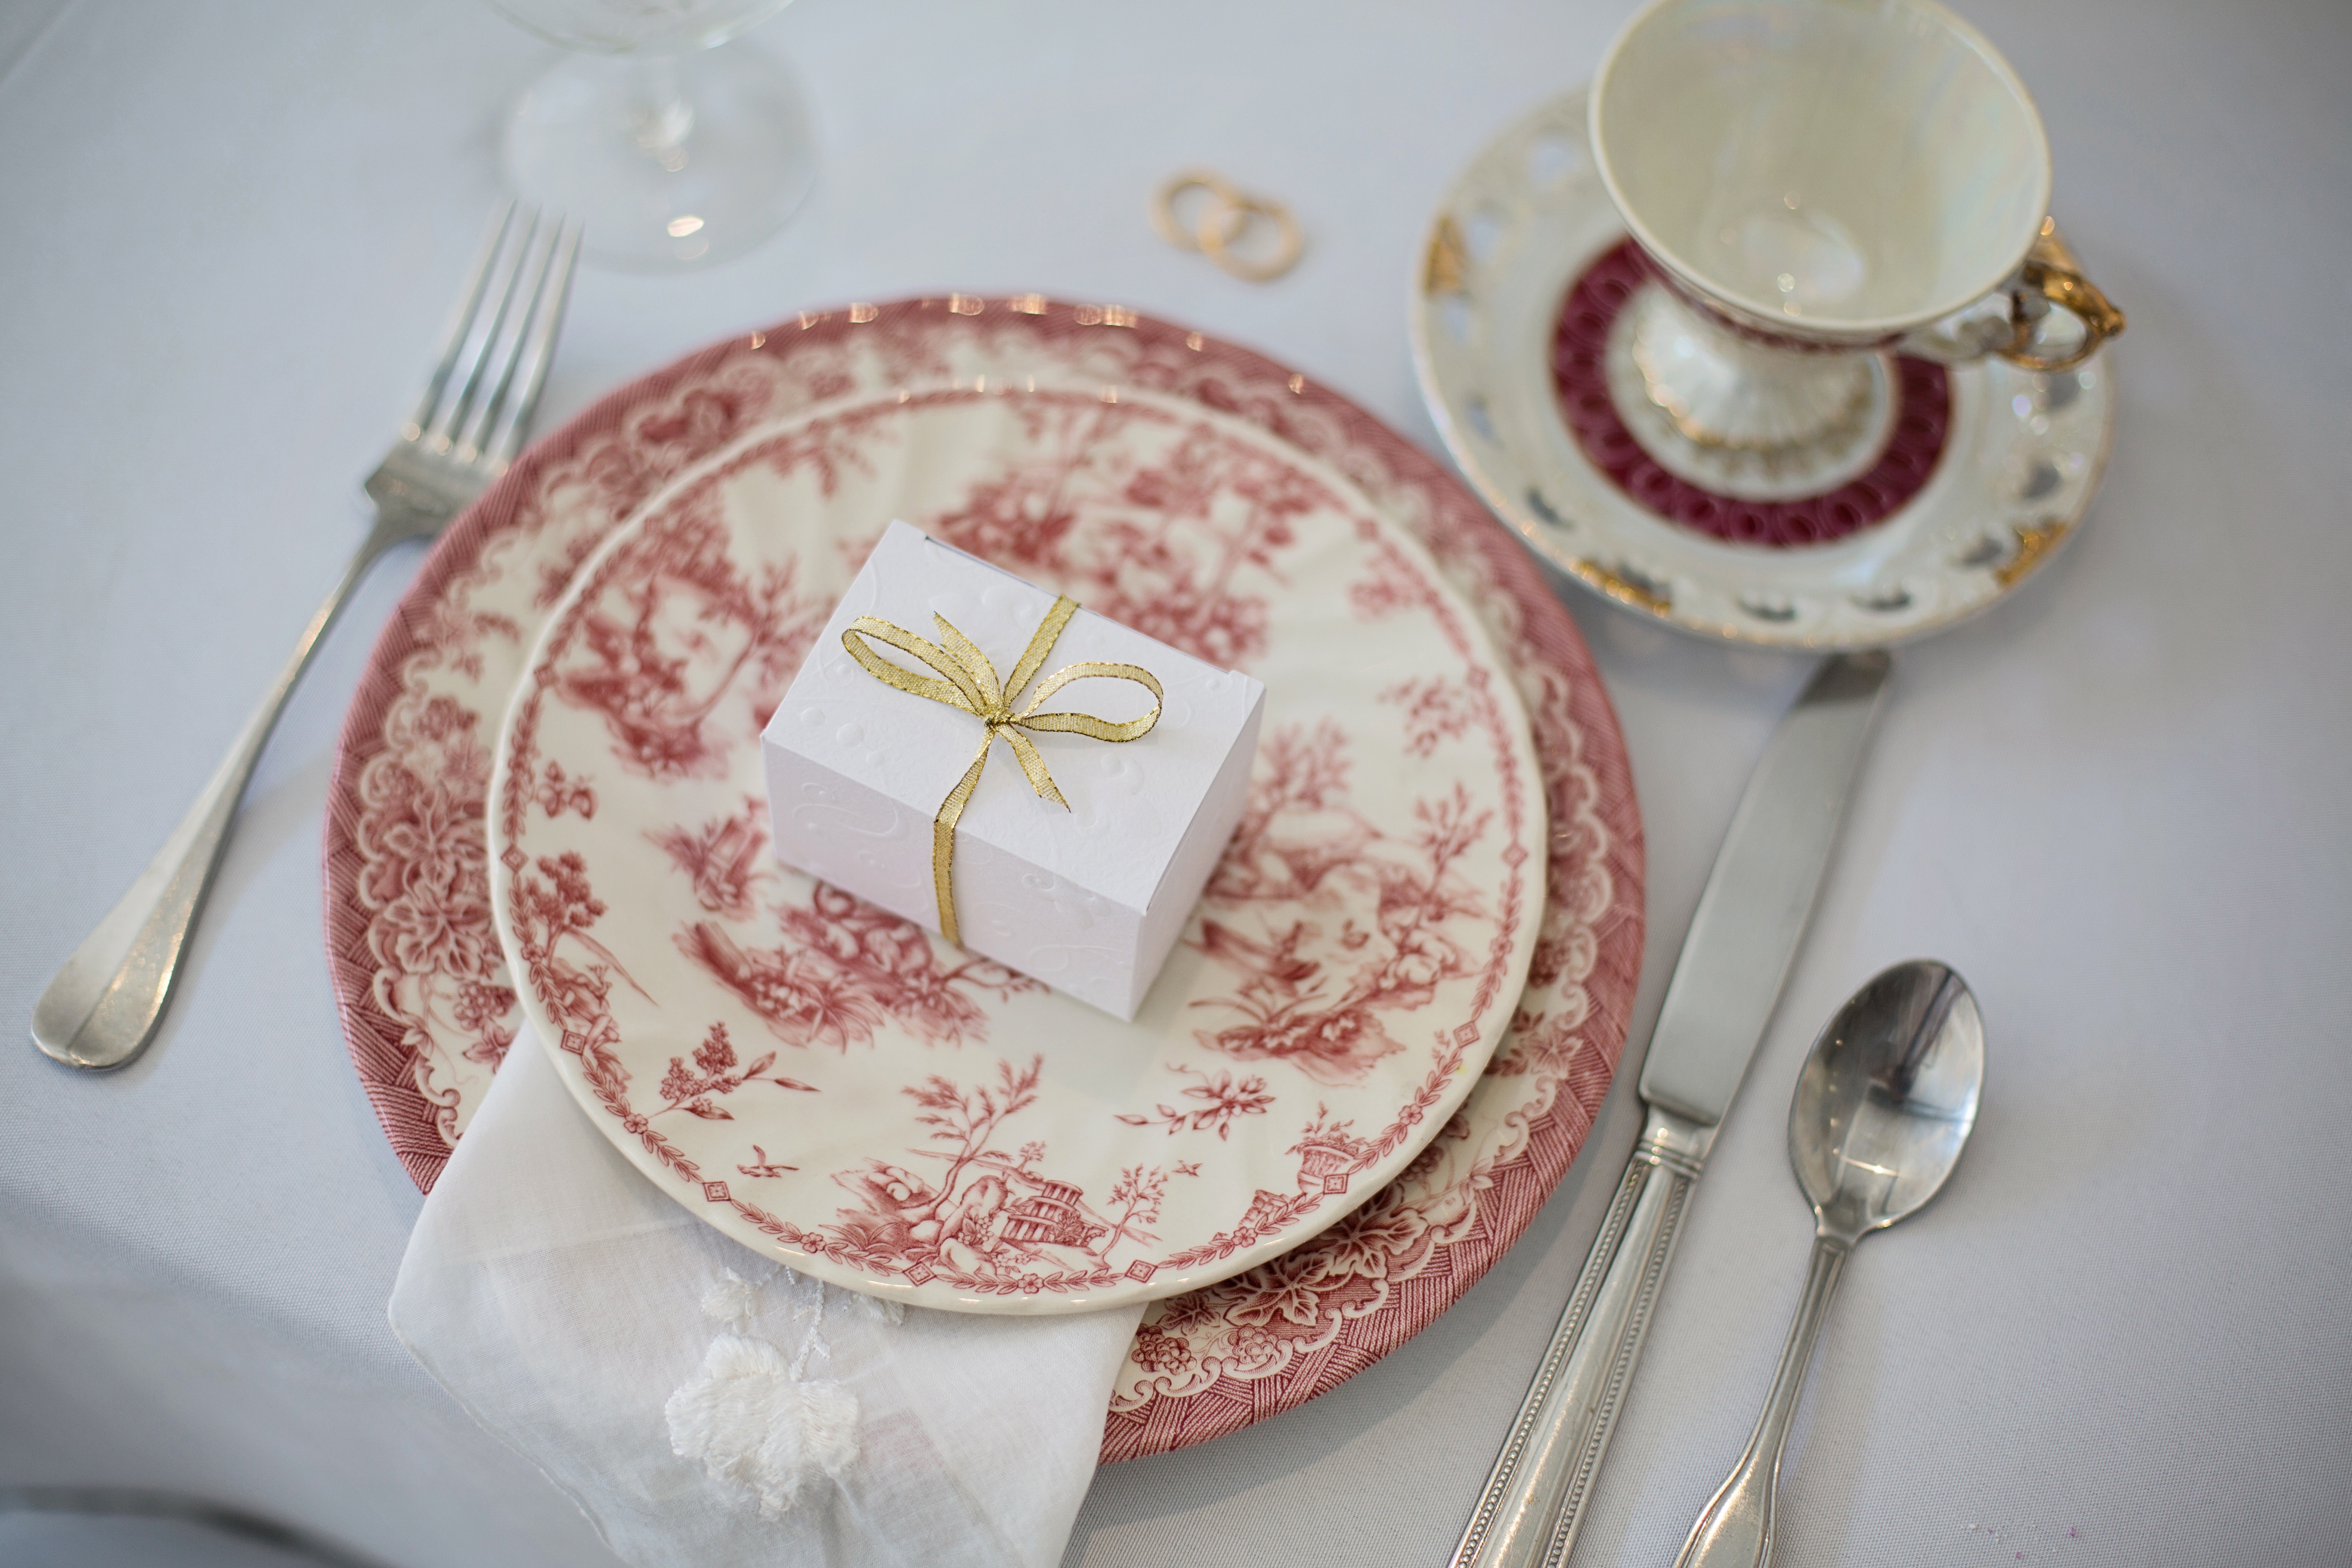
saucer, porcelain, pink, teacup, dishware, tableware, serveware, plate, dinnerware set, cutlery, fork, spoon, drinkware, food, cup, platter, ceramic